WJRI

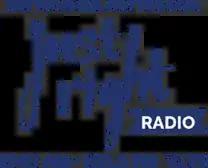
Previous logo

On May 29, 2017, WJRI changed their format from news/talk to an oldies format branded as "Just Right Radio."